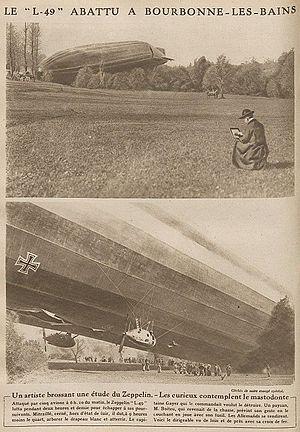
Photographies du dirigeable allemand L-49 tombé sur la commune de Bourbonne-les-Bains au retour d'un bombardement sur l'Angleterre. Photographies publiées par l'hebdomadaire Le Miroir le 4 novembre 1917.
Un zeppelin est un aérostat de type dirigeable rigide, de fabrication allemande ; dans la langue usuelle, le mot « zeppelin » peut désigner, par extension, n’importe quel type de ballon dirigeable. C'est le comte allemand Ferdinand von Zeppelin qui en commence la construction à la fin du XIXᵉ siècle.